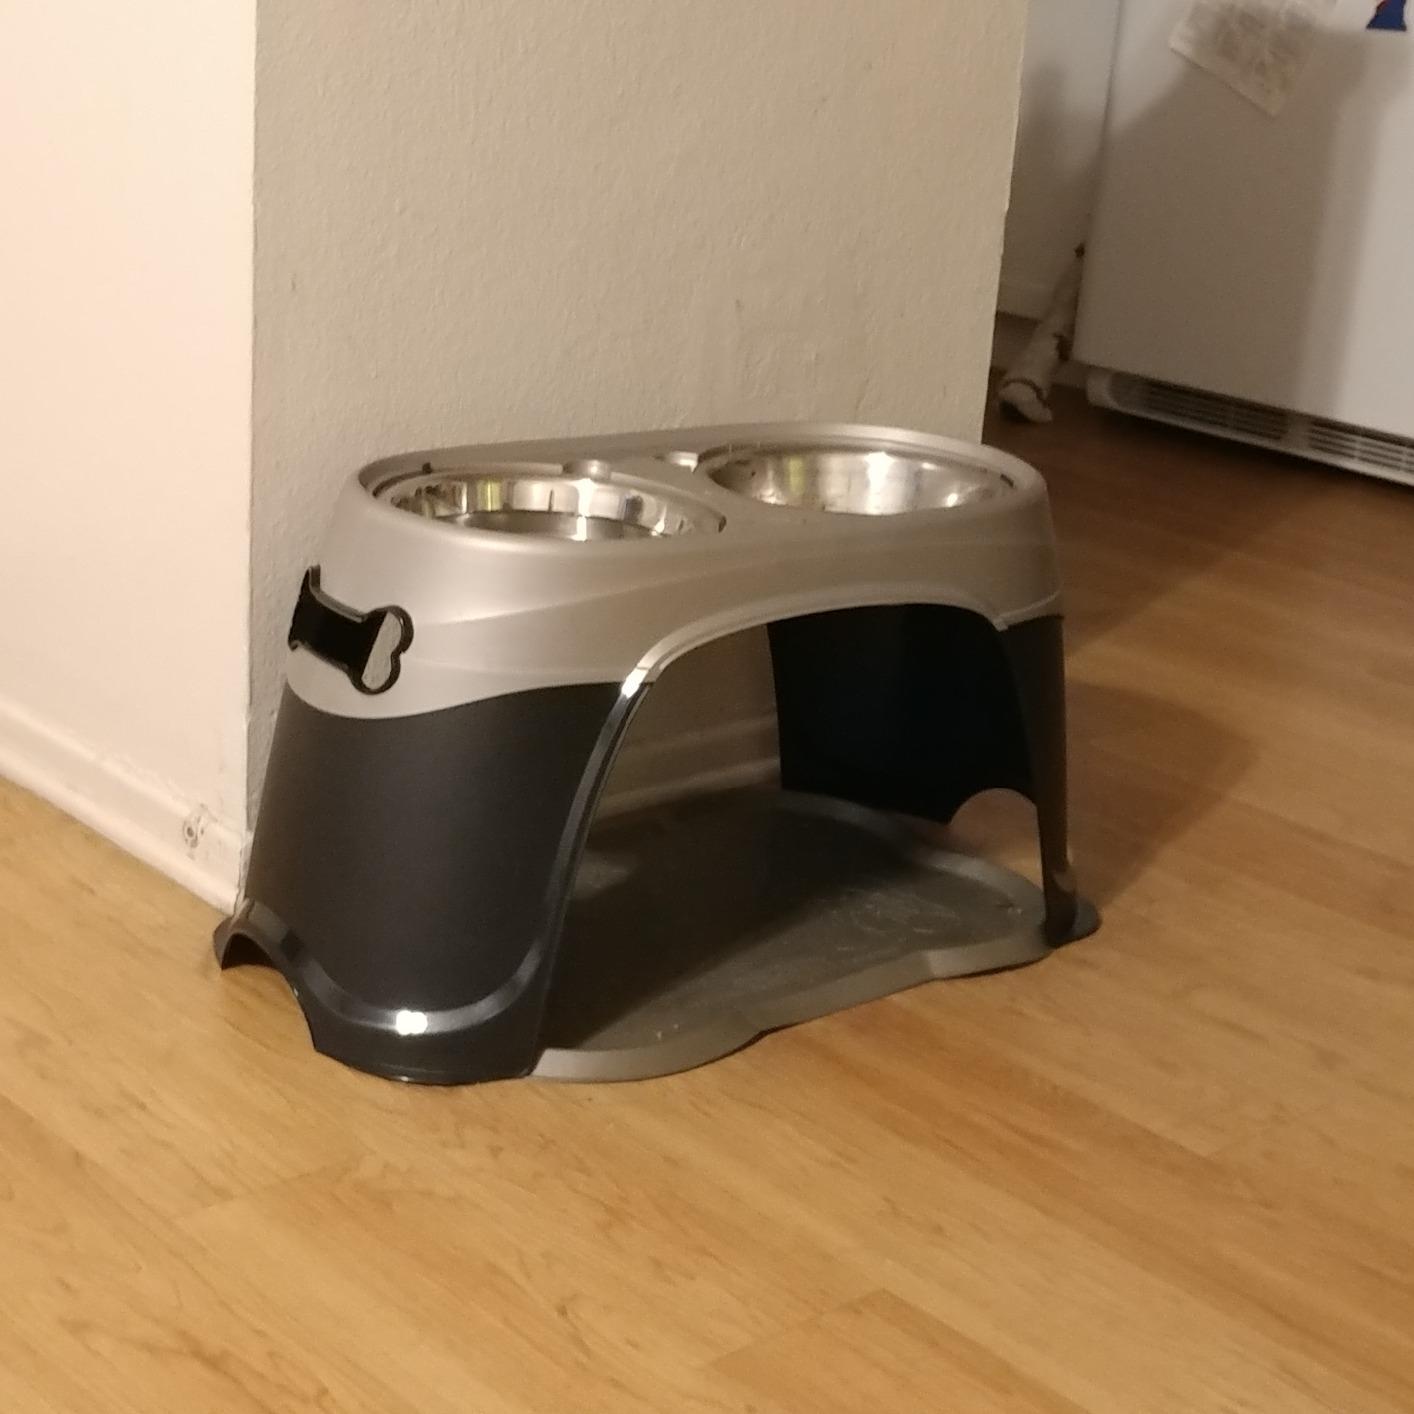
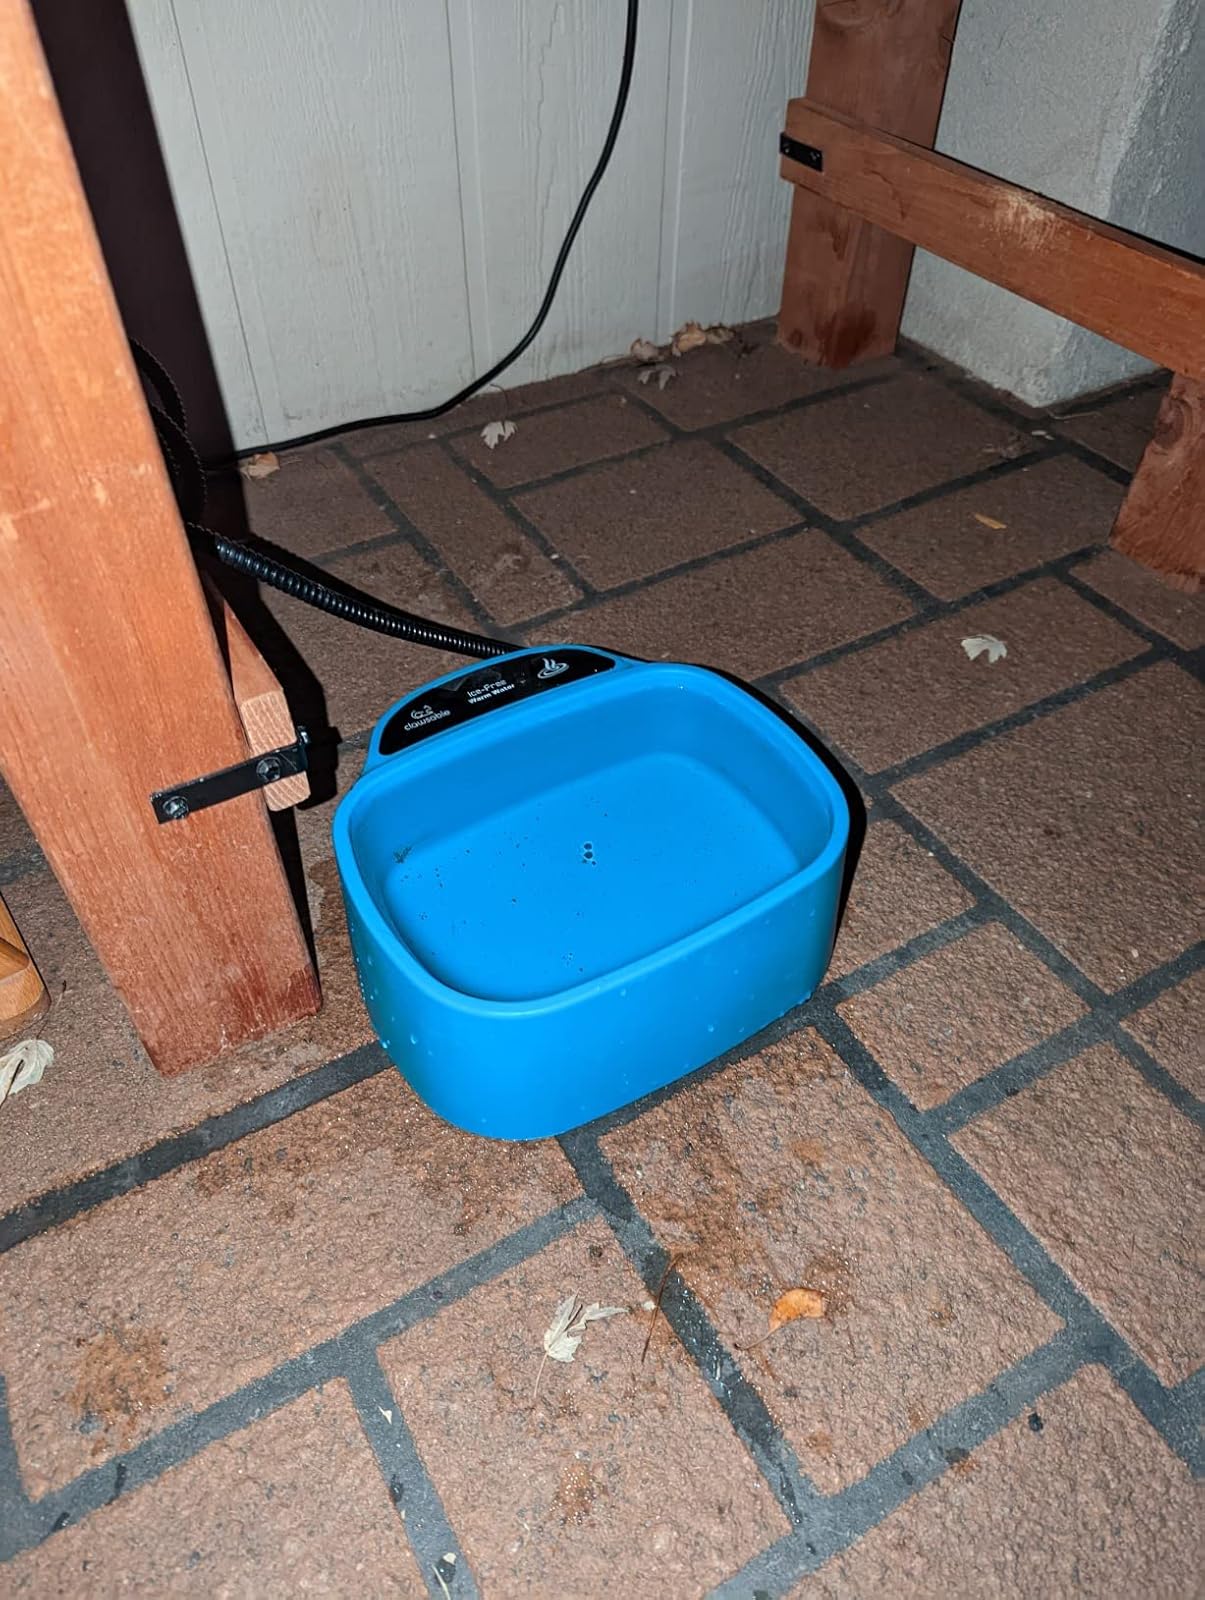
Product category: items_bowl
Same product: no